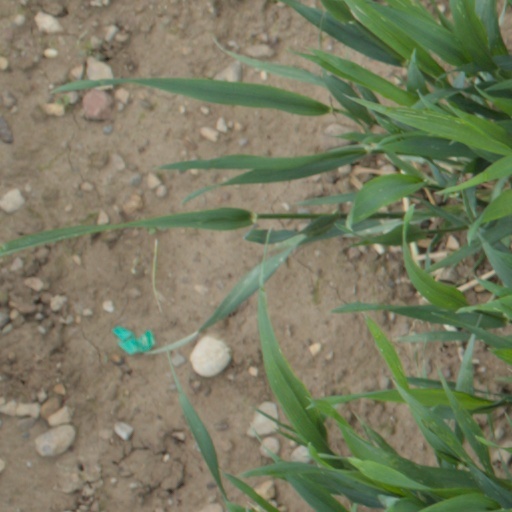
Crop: wheat